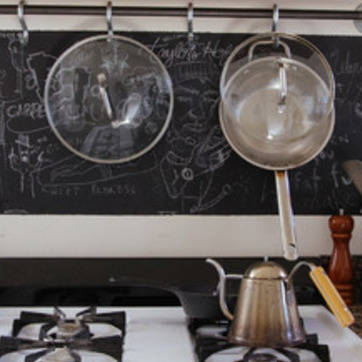
Material: other